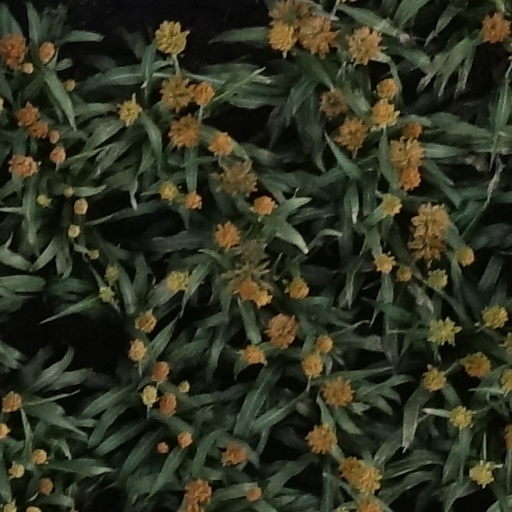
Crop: sorghum